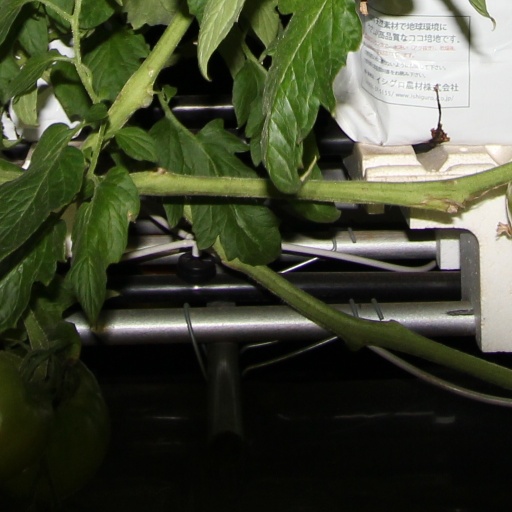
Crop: tomato